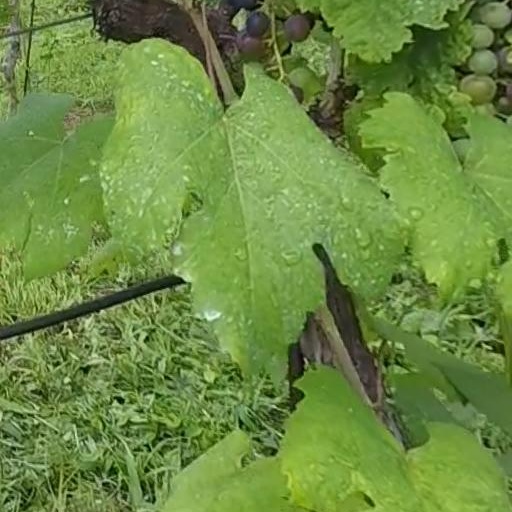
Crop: grape